Soho

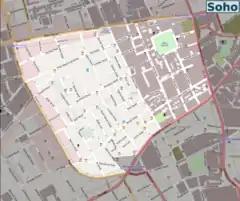
Map of Soho

Soho has never been an administrative unit with formally defined boundaries; it is about in area, and is usually considered to be bounded by Shaftesbury Avenue to the south, Oxford Street to the north, Regent Street to the west, and Charing Cross Road to the east. Apart from Oxford Street, all of these roads are 19th-century metropolitan improvements. The area to the west is known as Mayfair, to the north Fitzrovia, to the east St Giles and Covent Garden, and to the south St James's. Soho is part of the West End electoral ward which elects three councillors to Westminster City Council.